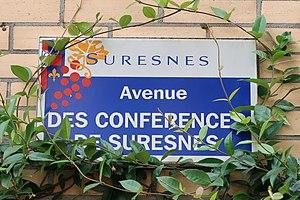
Plaque de l'avenue des Conférences de Suresnes, à Suresnes (Hauts-de-Seine).
L'histoire de Suresnes, commune de la banlieue ouest de Paris, est particulièrement liée à sa position géographique singulière, entre la Seine et le mont Valérien, l'un des points les plus élevés de l'agglomération parisienne. Ses activités économiques se développent ainsi historiquement en lien avec cet environnement, de la pêche sur le fleuve, en passant par la culture de la vigne sur les coteaux, l'industrie automobile et aéronautique le long de la Seine et, depuis la création du centre d'affaires de La Défense dans les communes voisines de Courbevoie et de Puteaux, par l'accueil de sièges de grandes entreprises.